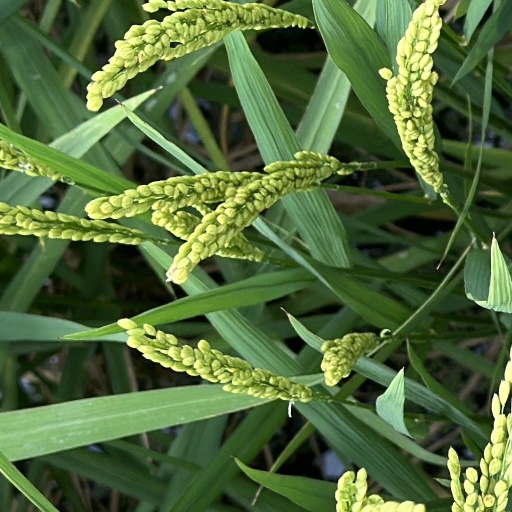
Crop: rice